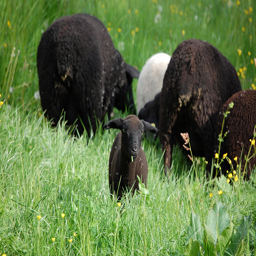
A herd of sheep grazing in a field filled with tall green grass.
Five sheep eat the grass in a field.
A herd of black and white sheep grazing in a field
A group of livestock is up to it's knees in tall grass.
A black lamb standing in a meadow in front of several other black sheep